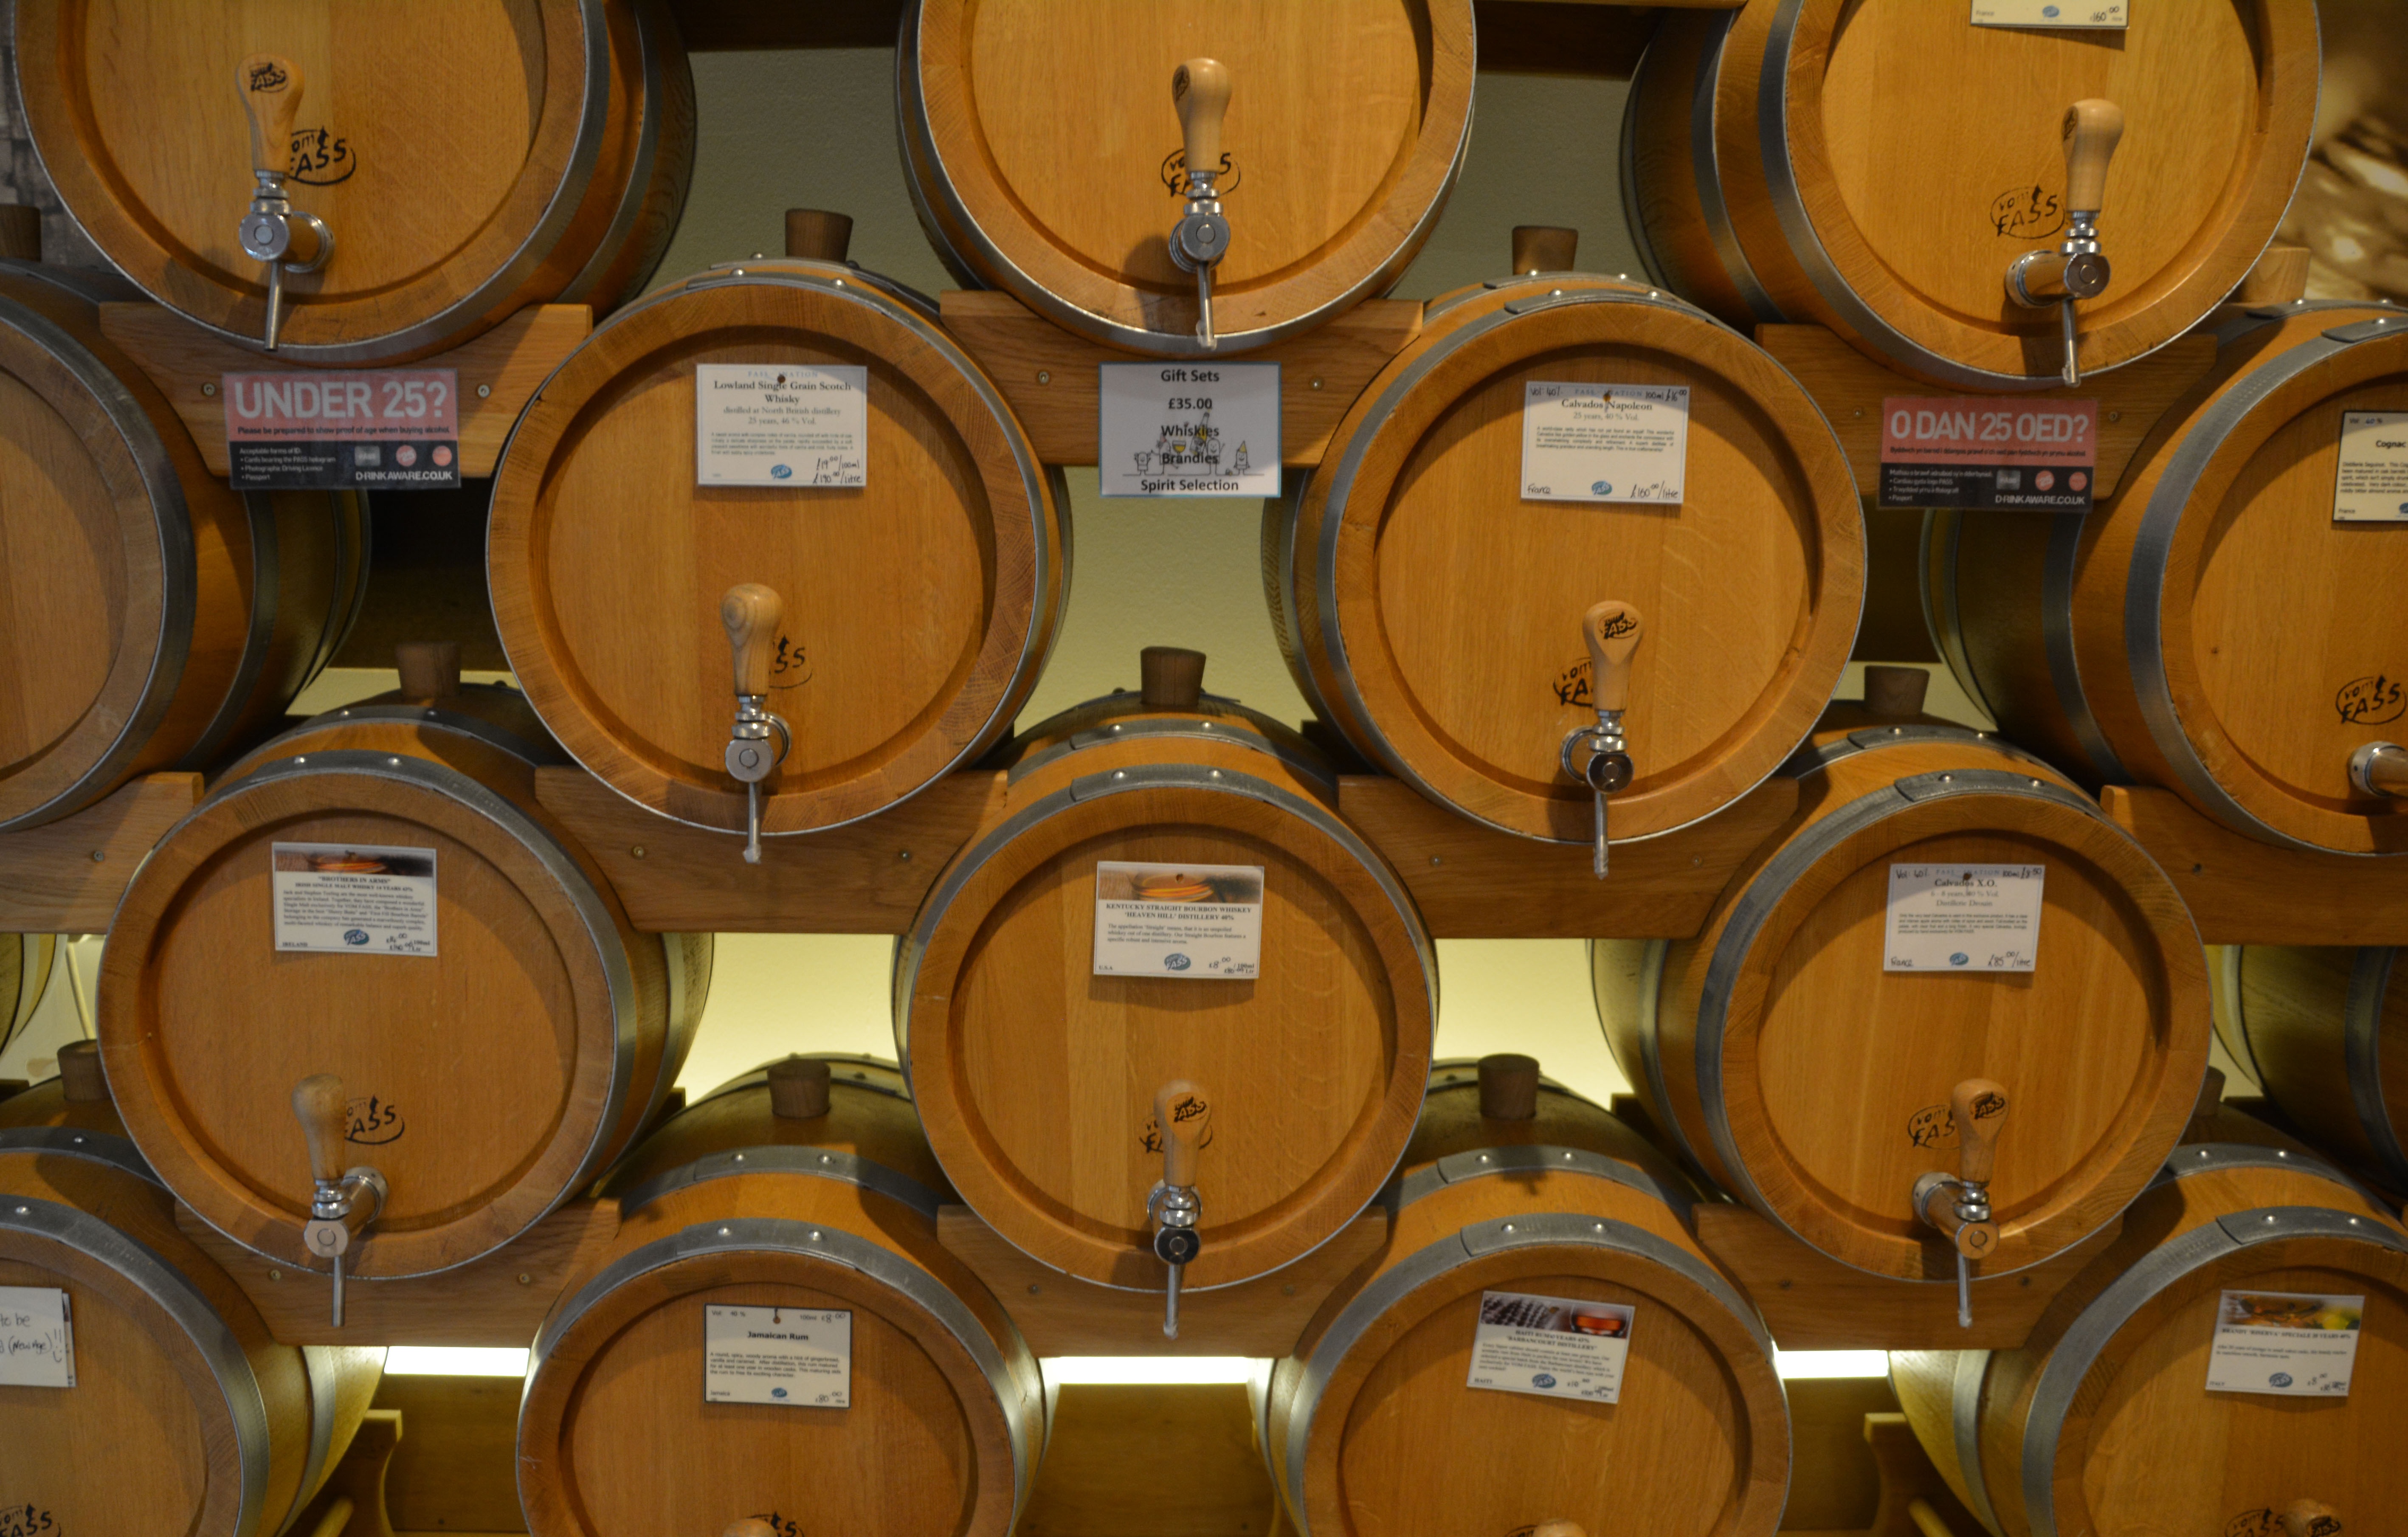
wood, wine, vintage, old, store, beverage, drink, furniture, barrel, alcohol, circle, liquor, storage, warehouse, whiskey, alcoholic, cool, container, columns, wooden, oak, culture, whisky, barrels, winery, cellar, taste, flavor, wine making, wine cellar, wine barrel, cask, man made object, ferment